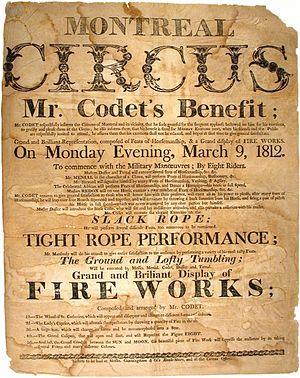
""Cirque de Montréal, prestation de M. Codet."" affiche pour le cirque. Montréal, Canada."
Cet article traite des événements qui se sont produits durant l'année 1812 au Canada.